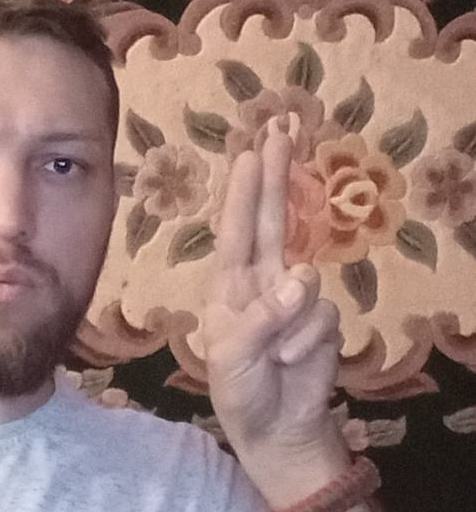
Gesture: two_up